Non-interactive zero-knowledge proof

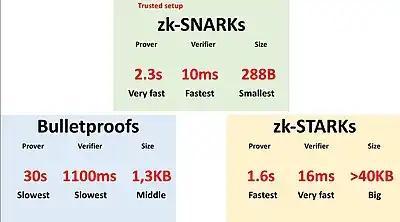
A comparison of the most widely used proof systems

In 2012, Alessandro Chiesa et al developed the zk-SNARK protocol, an acronym for "zero-knowledge succinct non-interactive argument of knowledge". The first widespread application of zk-SNARKs was in the Zerocash blockchain protocol, where zero-knowledge cryptography provides the computational backbone, by facilitating mathematical proofs that one party has possession of certain information without revealing what that information is. Zcash utilized zk-SNARKs to facilitate four distinct transaction types: private, shielding, deshielding, and public. This protocol allowed users to determine how much data was shared with the public ledger for each transaction. Ethereum zk-Rollups also utilize zk-SNARKs to increase scalability.